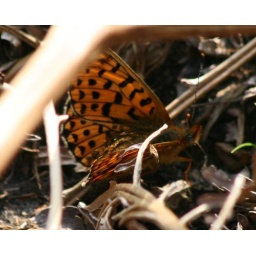
PBF drinking at muddy patch beside fence and river gorge